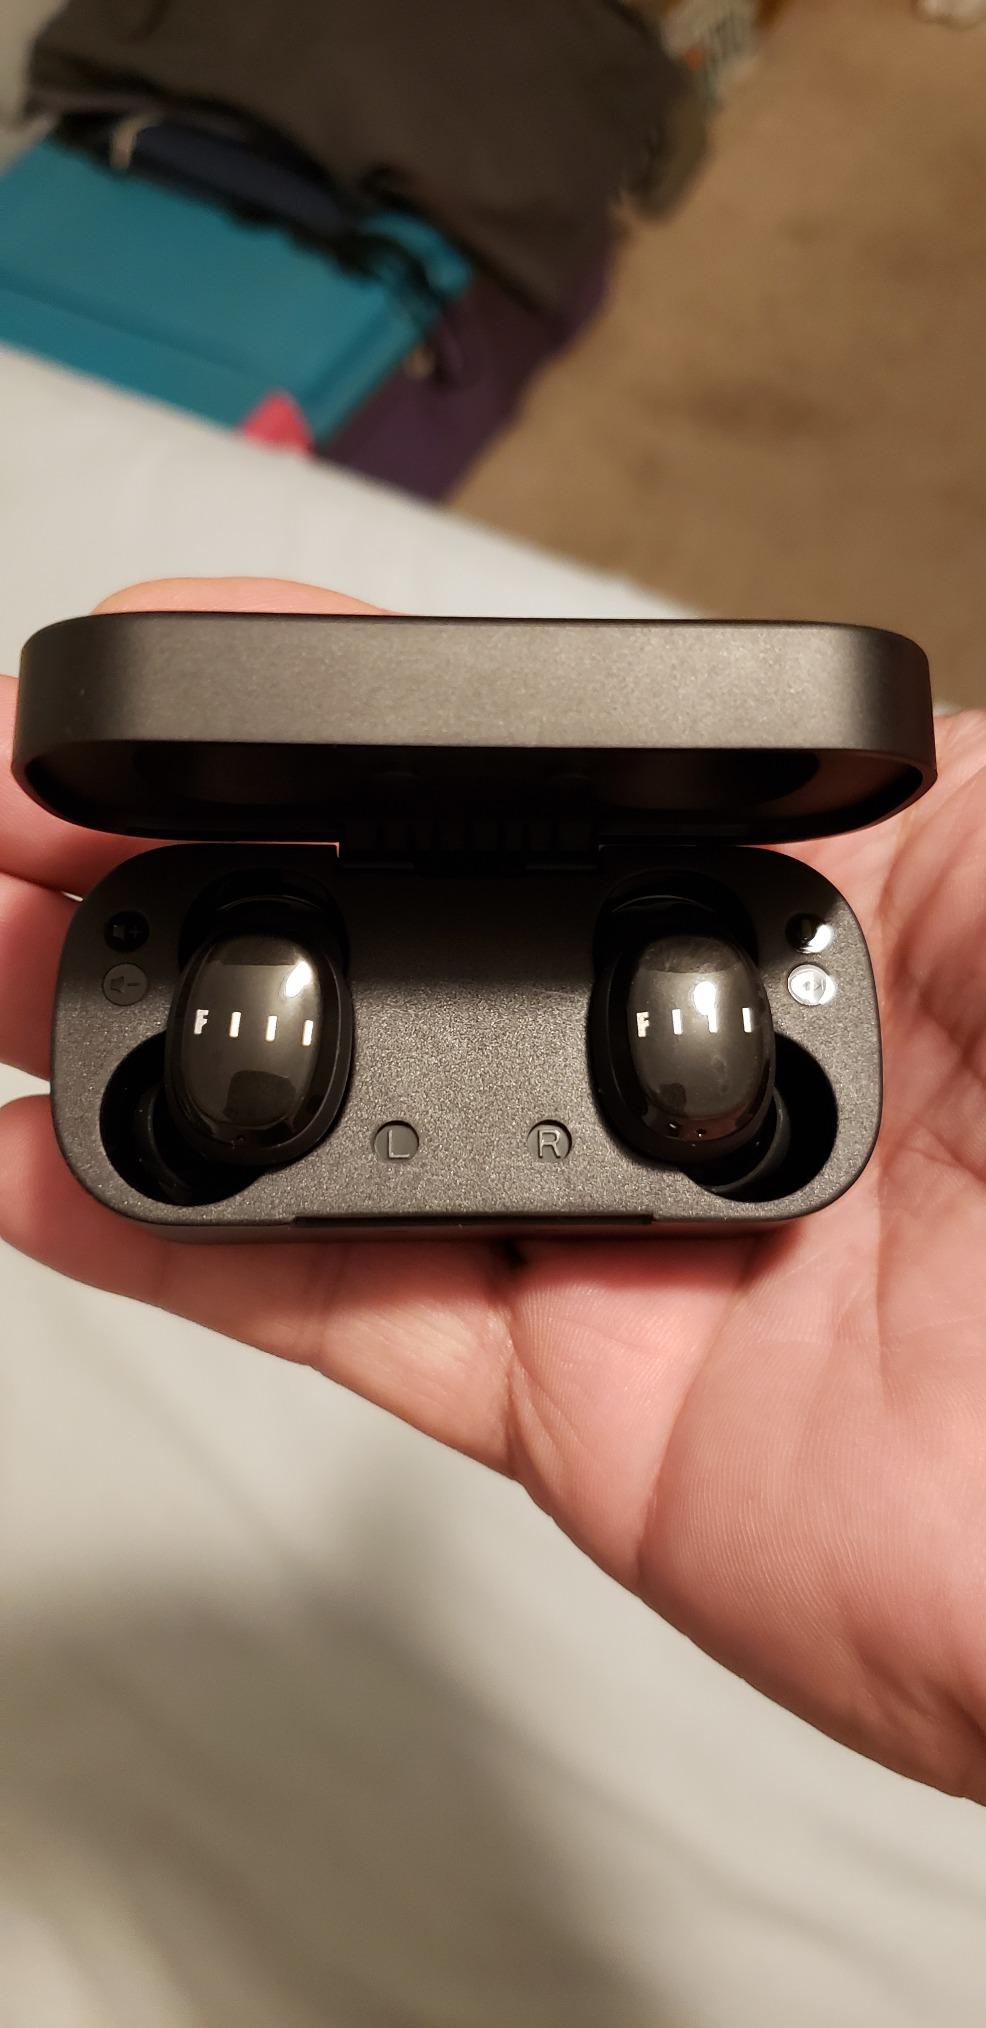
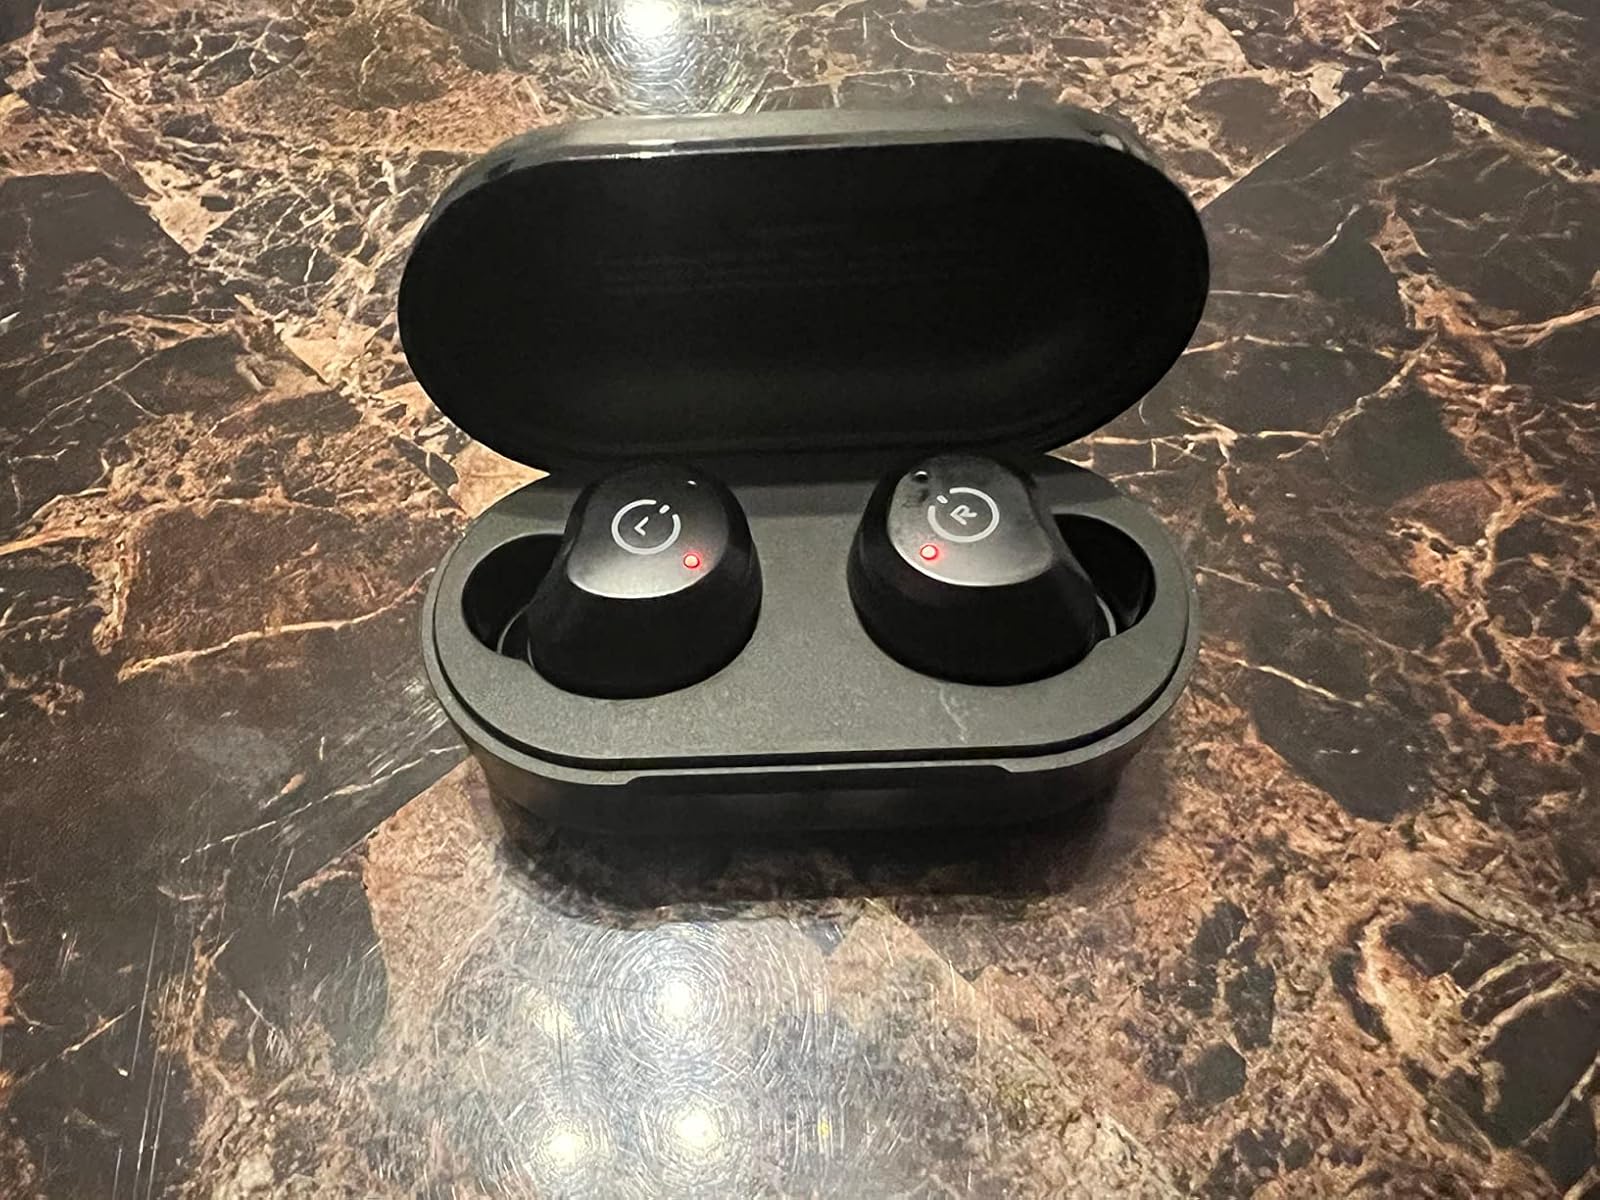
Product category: earbuds
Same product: no